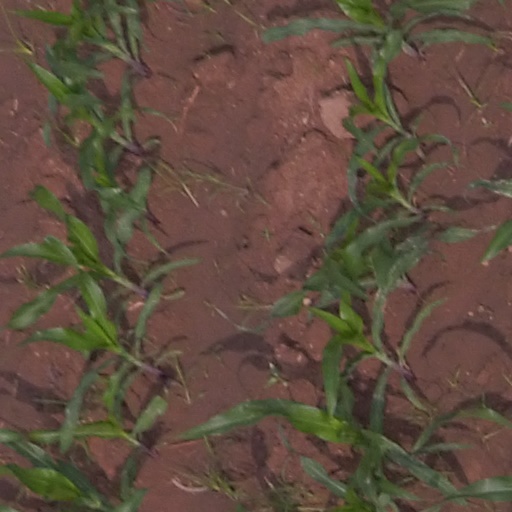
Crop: maize; corn